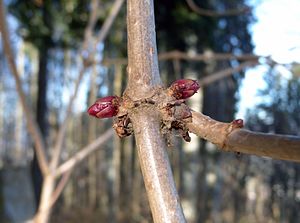
Almindelig hyld / Galleri
Knopper.
Almindelig hyld er en busk eller et op til 8 meter højt træ, der i Danmark vokser i hegn, skov og krat. Grenene har tyk, hvid marv, som dog svinder væk og efterlader et hul i gamle grene. Blade og bark indeholder bitterstoffer, men ikke i så høj koncentration som hos den nært beslægtede druehyld. Hele busken er derfor giftig, bortset fra blomsterne, der sidder i flade halvskærme. De sorte bær kræver opkog før spisning.